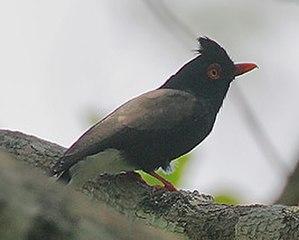
Le Bagadais de Retz est une espèce de passereaux africains de la famille des Vangidae, anciennement classé dans les Malaconotidae puis les Prionopidae.